SC Internacional

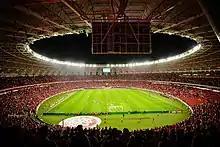

The genesis of Sport Club Internacional is linked to the combination of diverse nationalities. In contrast to the other teams in Porto Alegre at the time, which primarily catered to descendants of Germans, Inter emerged as inclusive to various ethnic backgrounds. The speeches heard at the meetings always revolved around a very important principle for the Poppe family and those present there. Internacional was being created for Brazilians and foreigners, a clear reference to the discriminatory policies of the other two major existing clubs in Porto Alegre, Grêmio and Fuss-Ball.